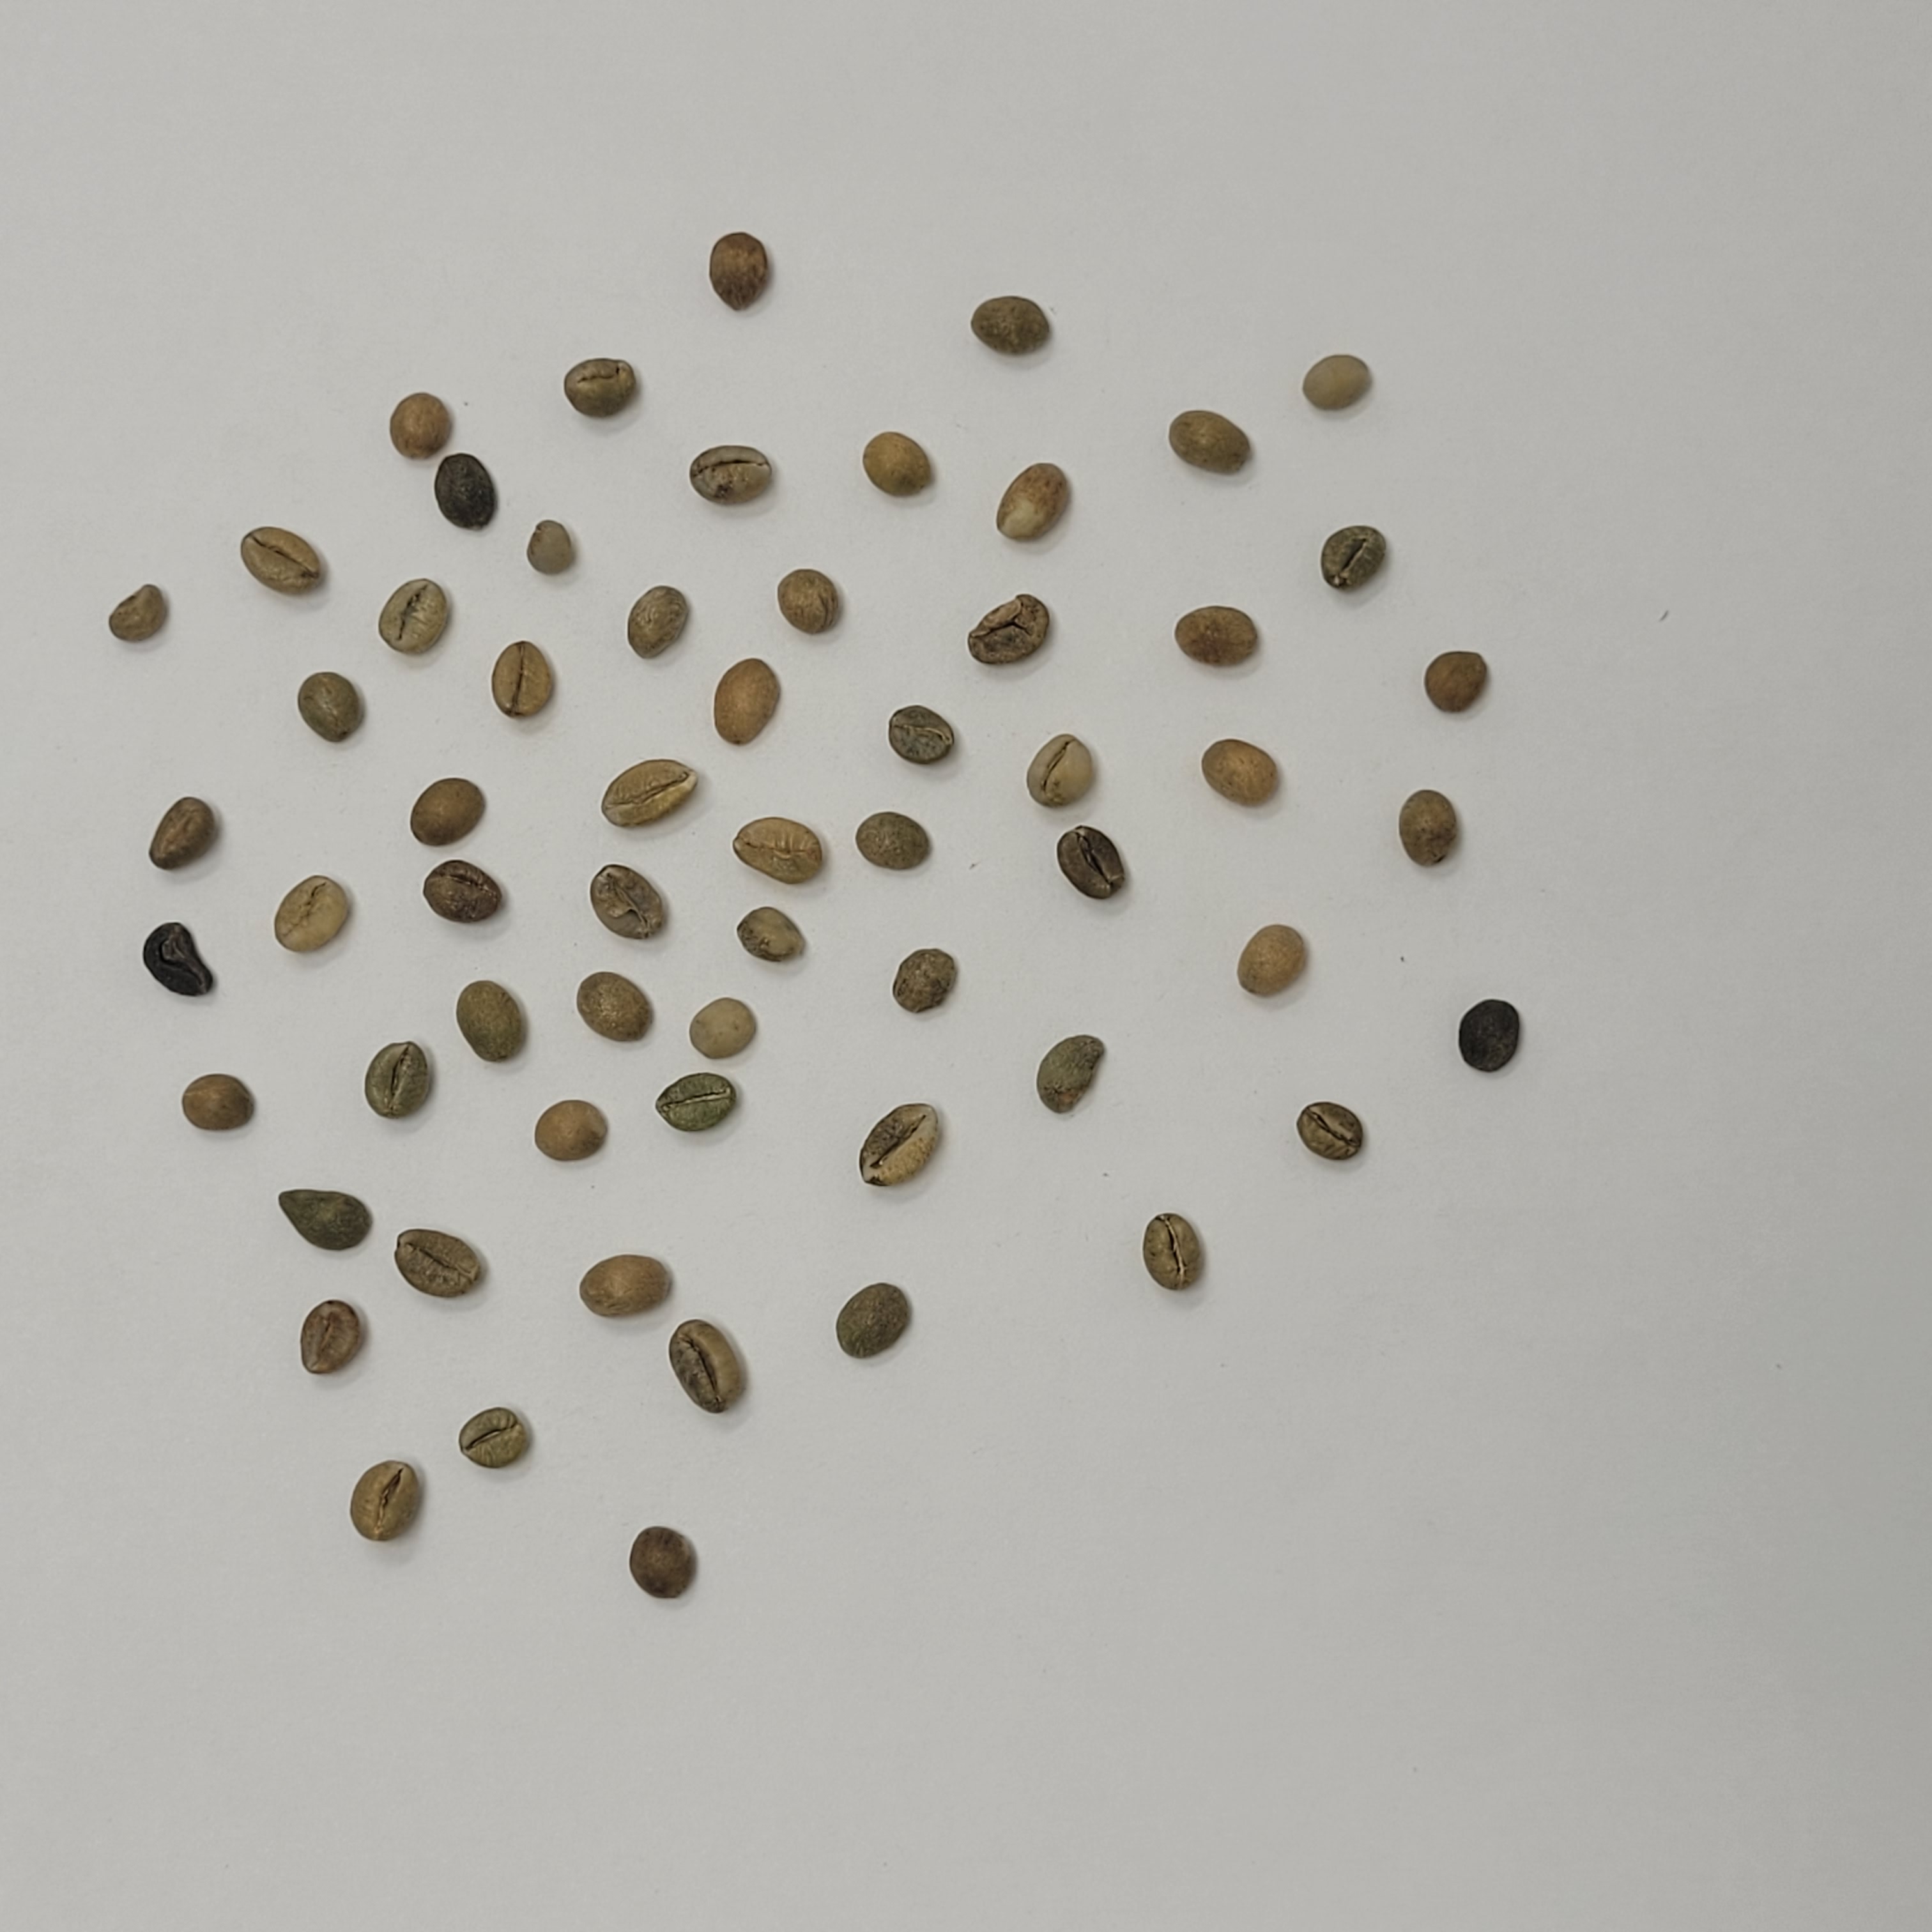
Coffee bean quality grade: Bits